Garden Expo Park station

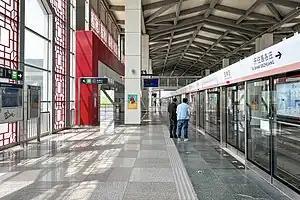
Eastbound platform

Garden Expo Park station is a station on Line 14 of the Beijing Subway. It opened on May 5, 2013.